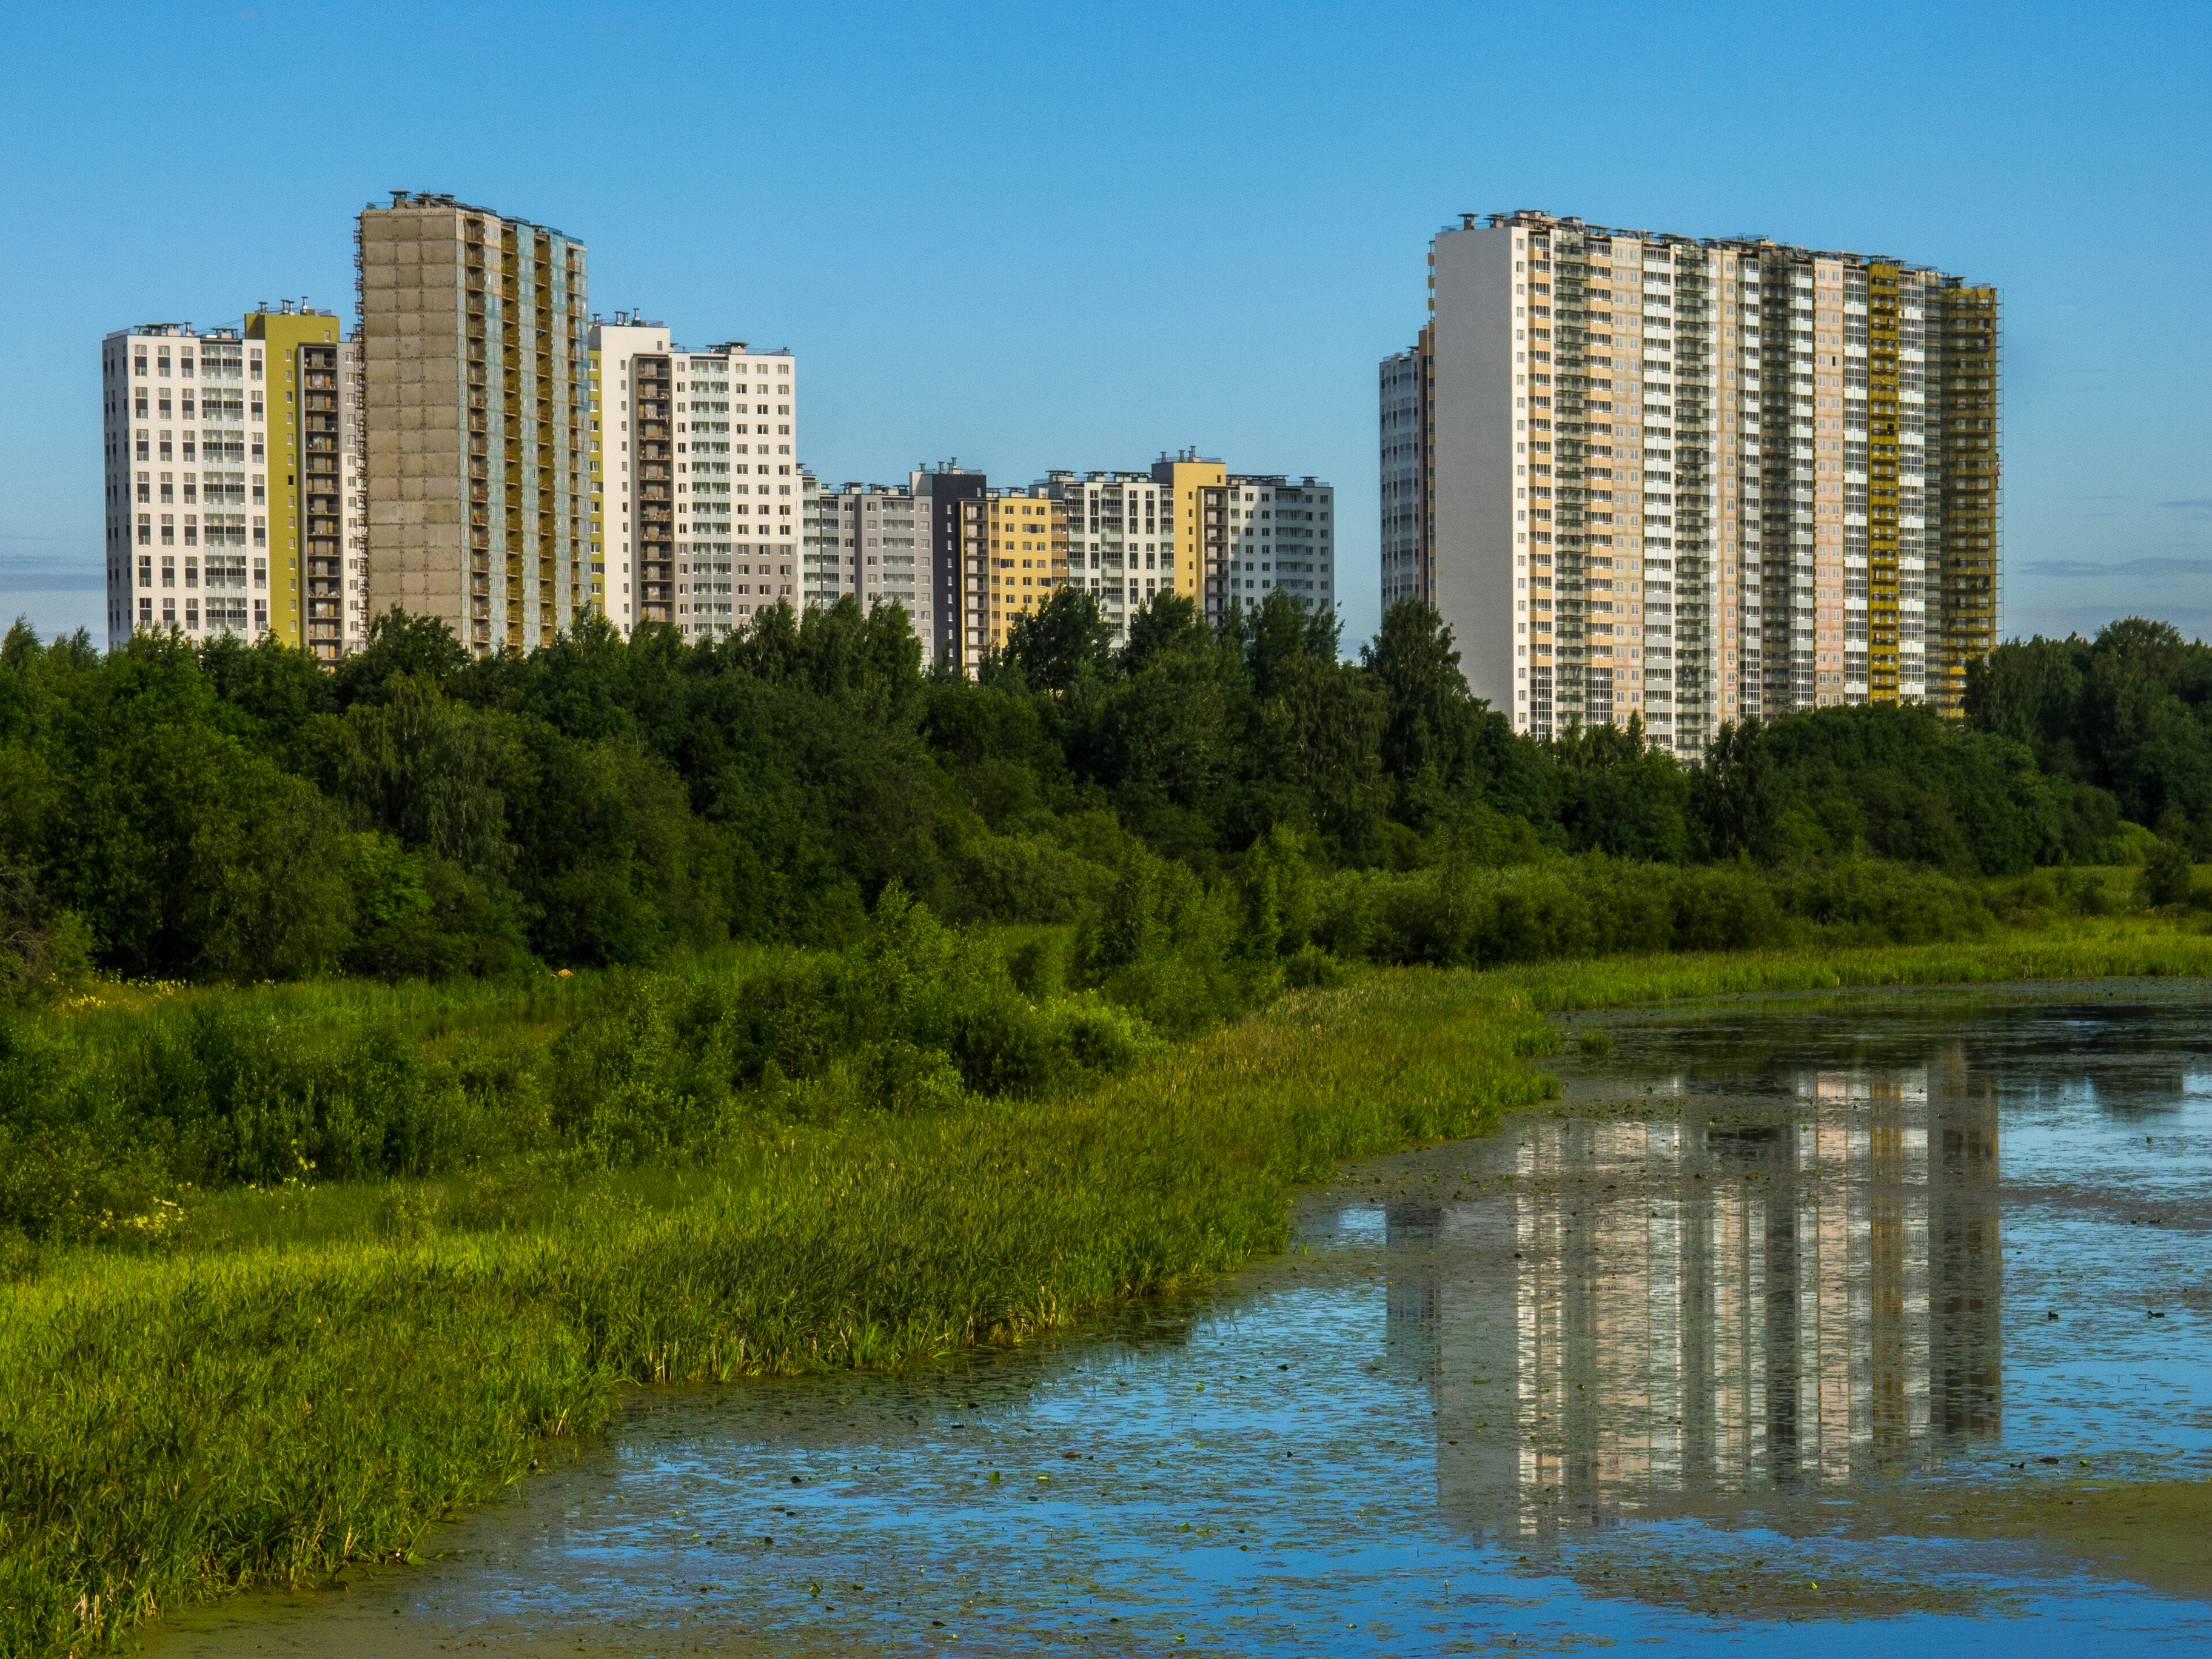
natural, metropolitan area, city, reflection, water, urban area, tower block, river, daytime, human settlement, condominium, residential area, waterway, architecture, natural environment, tree, sky, watercourse, metropolis, bank, real estate, cityscape, building, biome, skyscraper, skyline, neighbourhood, downtown, reservoir, apartment, bayou, landscape, pond, channel, suburb, plant, mixed use, wetland, home, corporate headquarters, meadow, lake, house, urban design